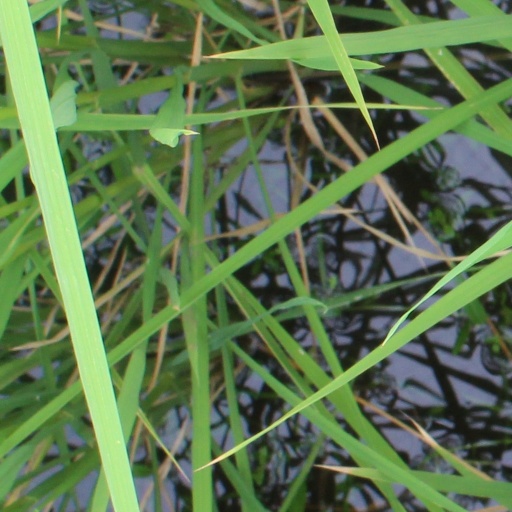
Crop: rice